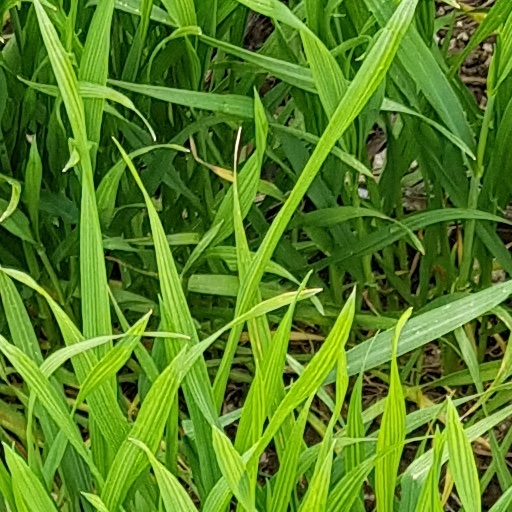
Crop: wheat